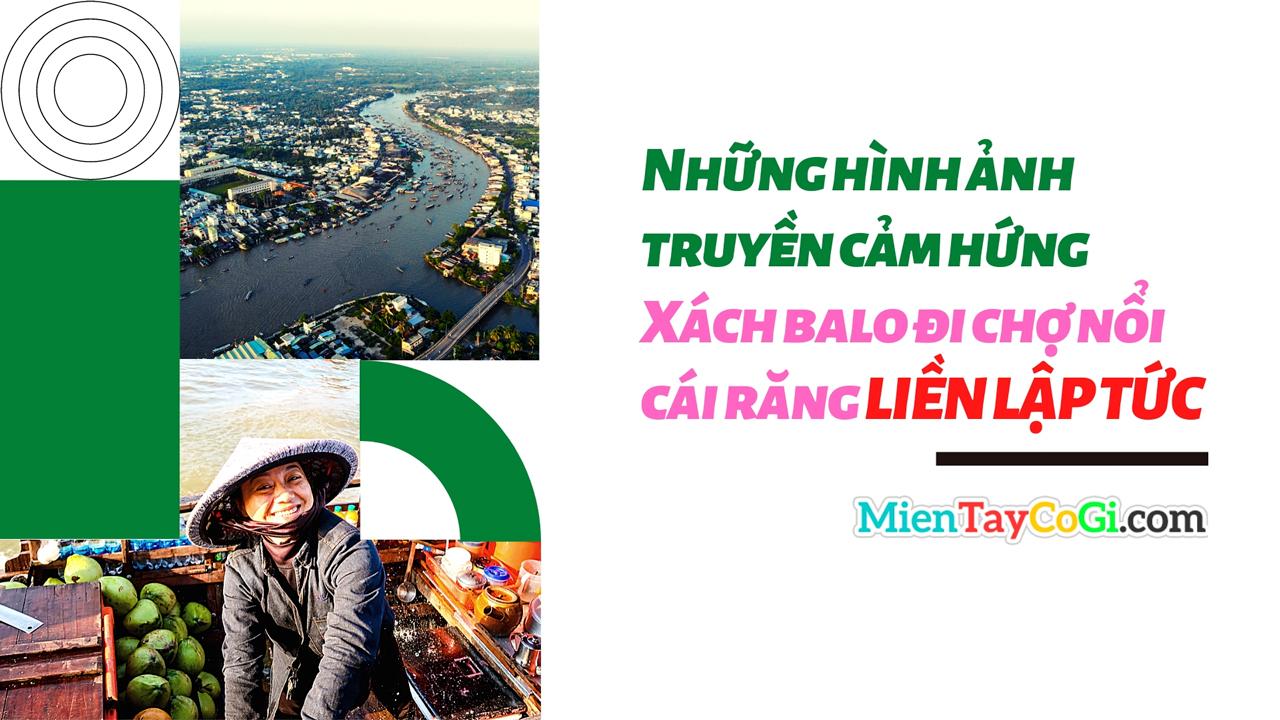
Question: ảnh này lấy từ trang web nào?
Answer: từ mientaycogi. com